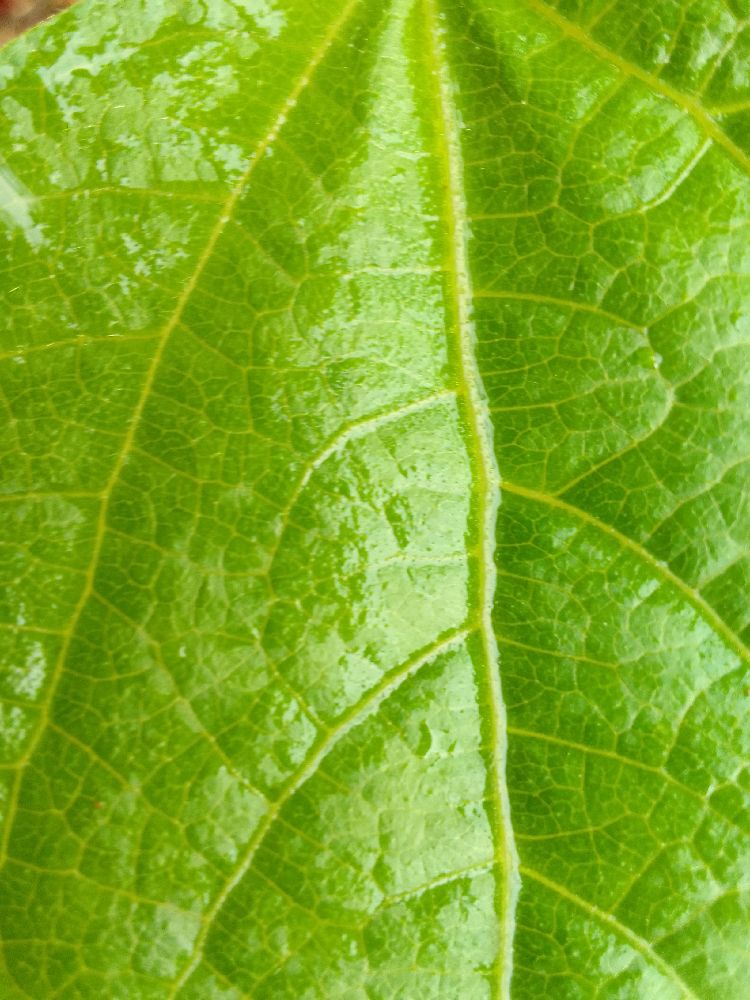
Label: healthy